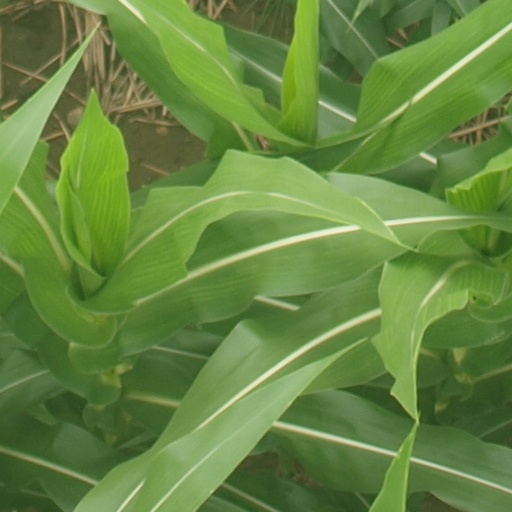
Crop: maize; corn